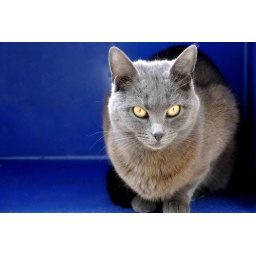
Douce in the box blue